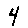
Label: 4